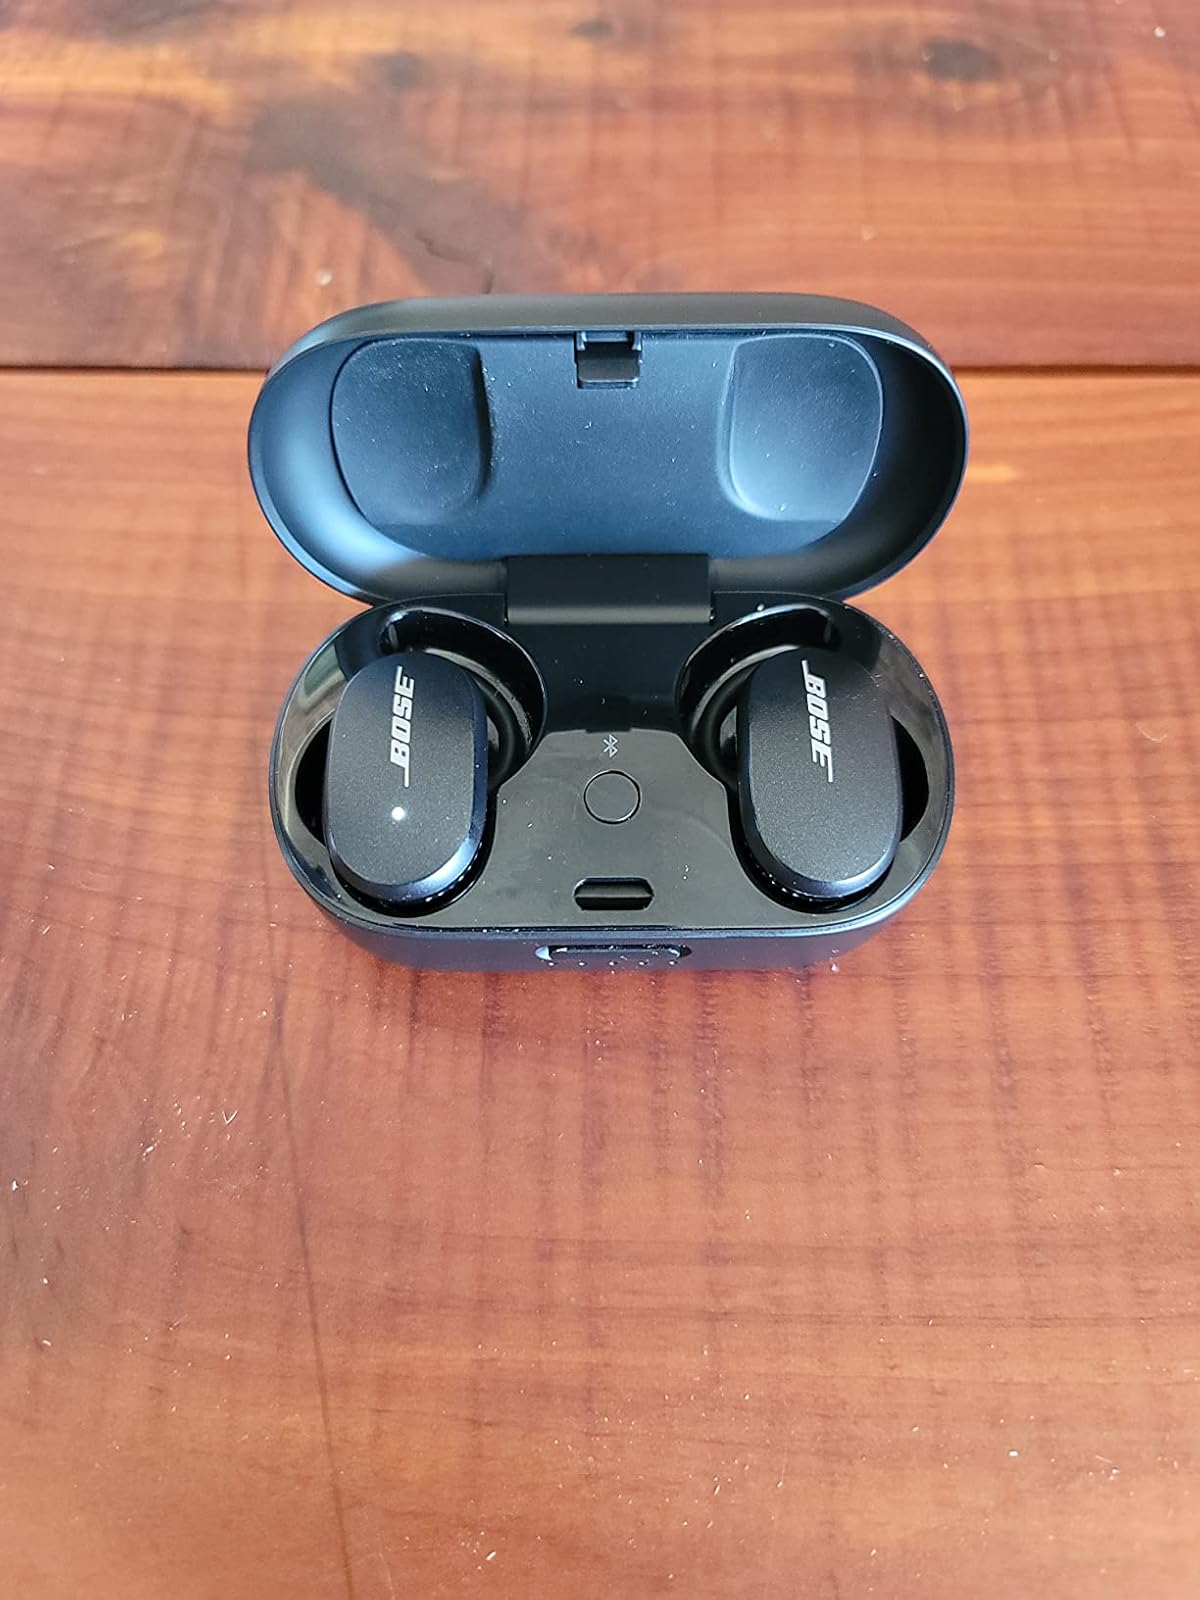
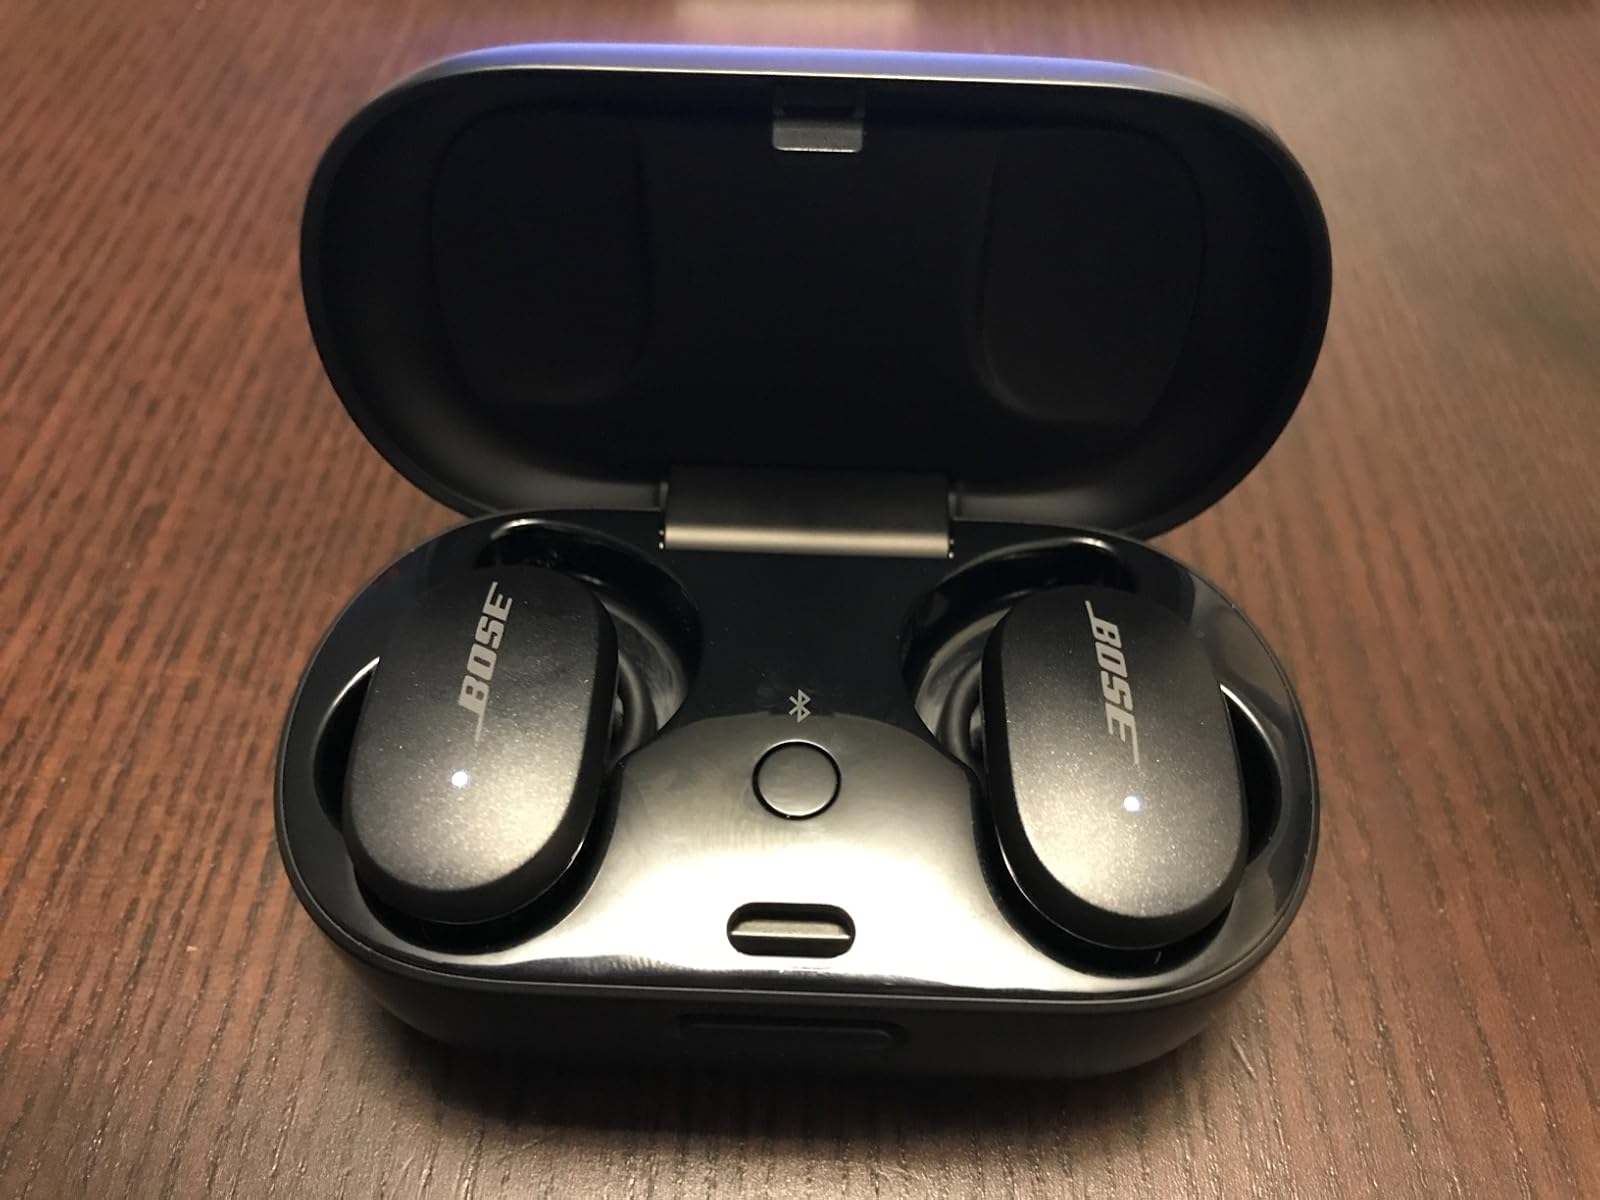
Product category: earbuds
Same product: yes